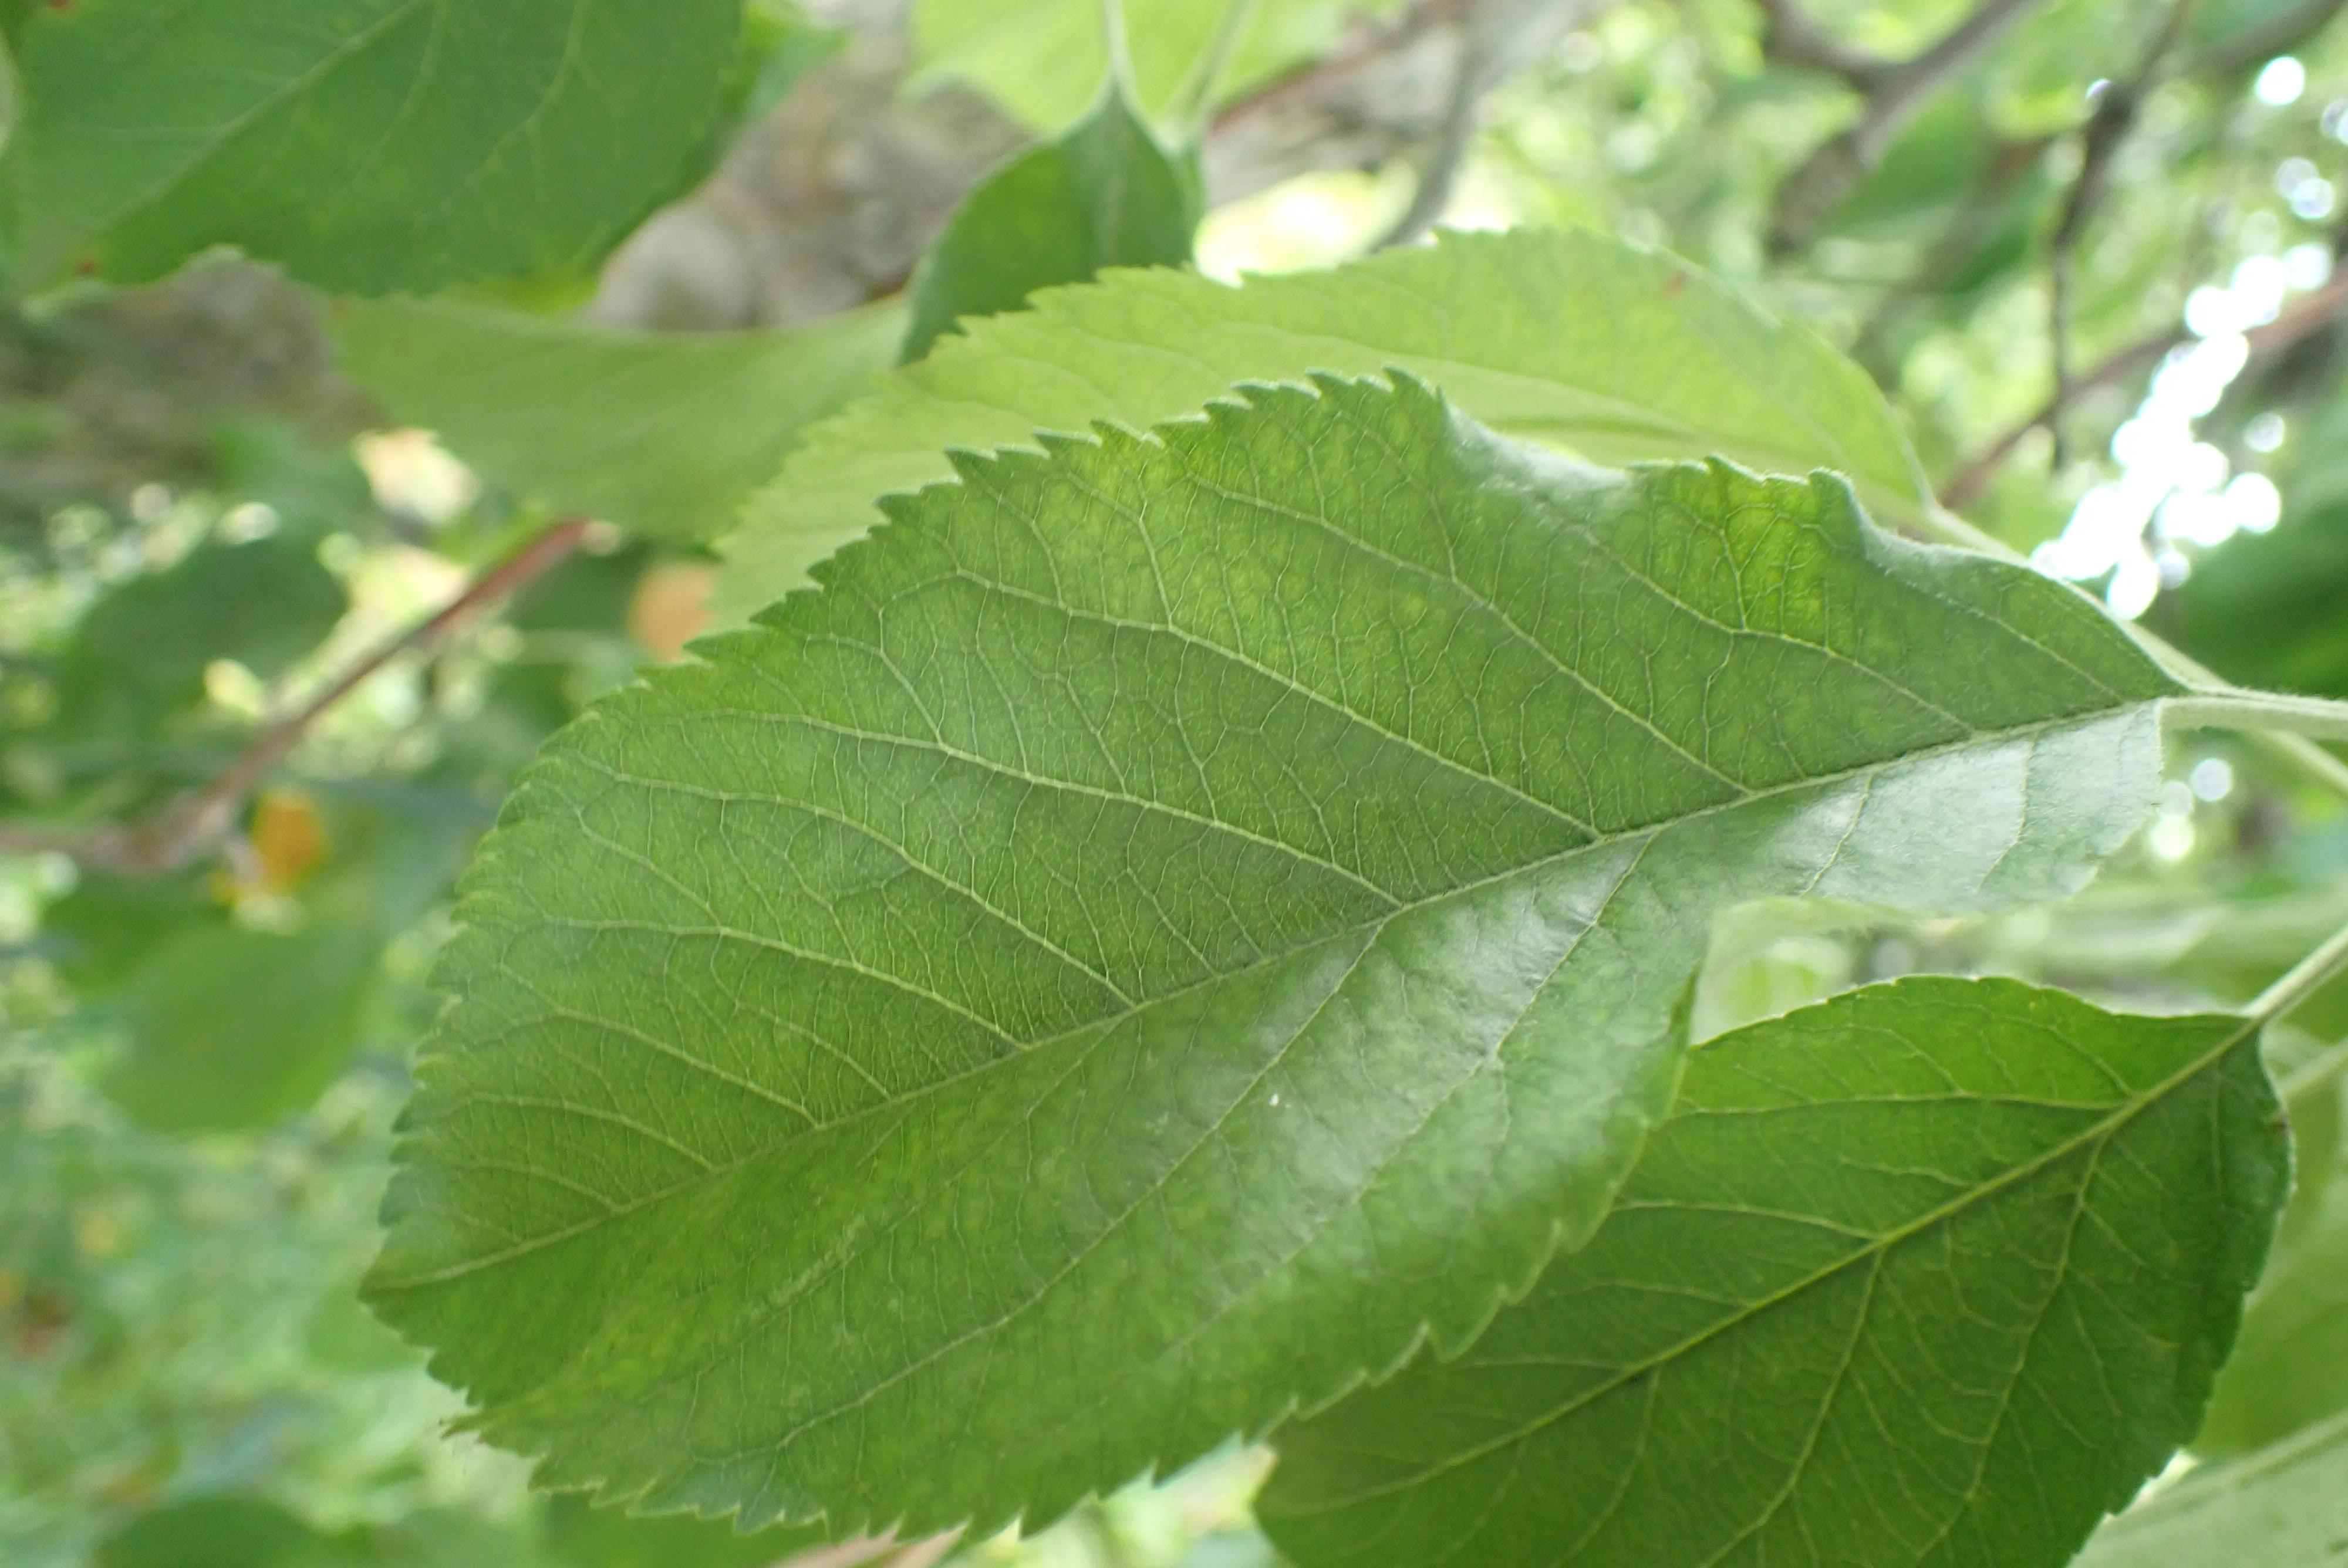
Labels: healthy